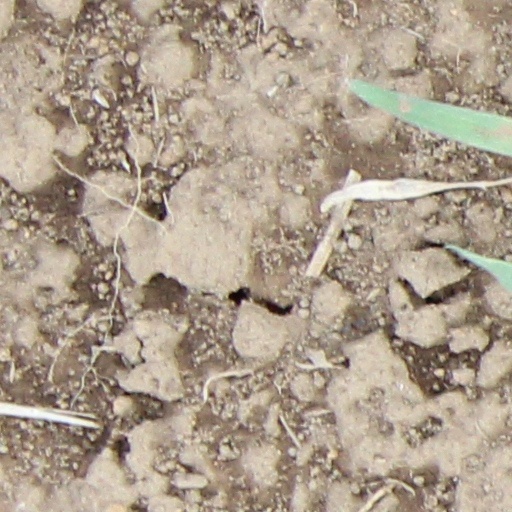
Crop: wheat